Gifford Hall

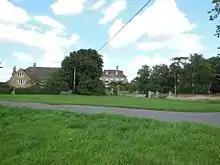
Gifford Hall (right)

Gifford Hall is a Grade II* listed house on the Common at Broughton Gifford, Wiltshire, England. It dates from around 1700 and is limestone ashlar with a hipped stone slate roof with stone stacks. It was built for the Harding family.